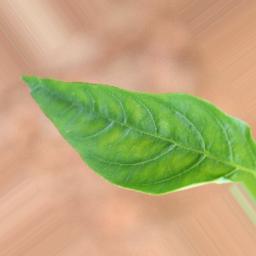
Label: healthy